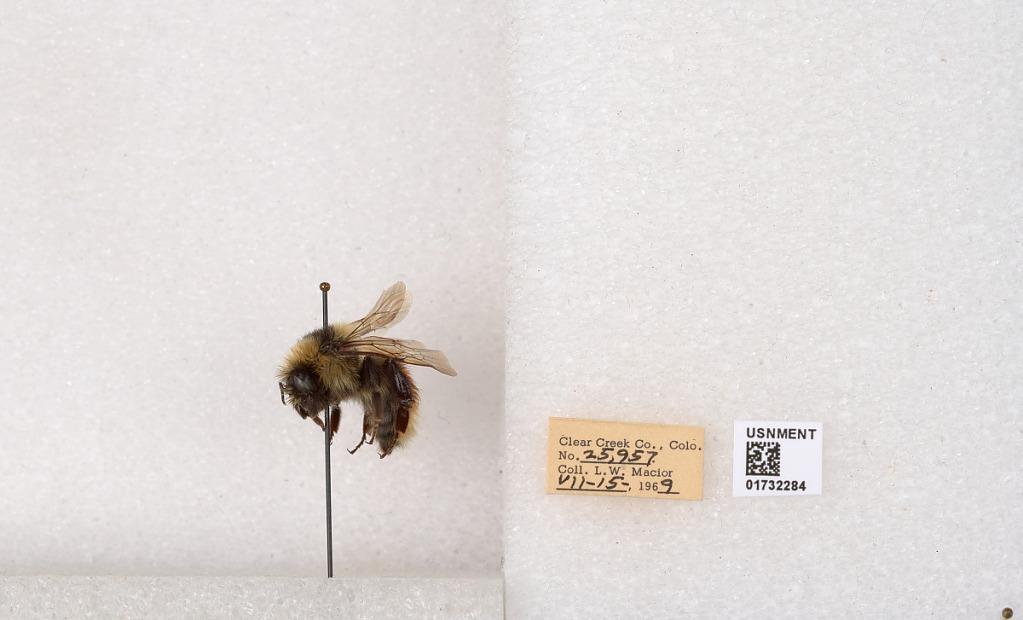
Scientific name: Bombus (Pyrobombus) sylvicola Kirby
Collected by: L. Macior
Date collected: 1969-7-15
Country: United States
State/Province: Colorado
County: Clear Creek
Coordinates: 39.7006, -105.694